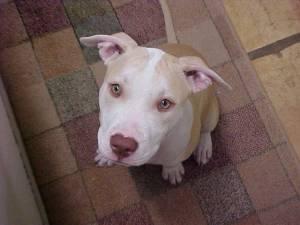
Breed: american pit bull terrier